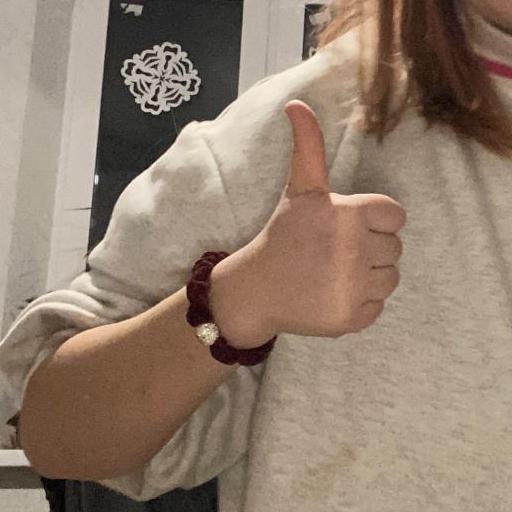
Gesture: like